Hristo Zlatinski

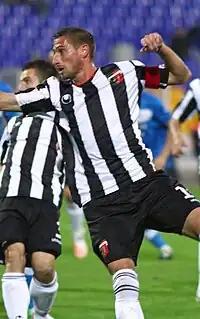
Zlatinski playing for Lokomotiv Plovdiv in 2012

Hristo Zlatinski (born 22 January 1985) is a Bulgarian retired professional footballer and now manager of Ludogorets III.